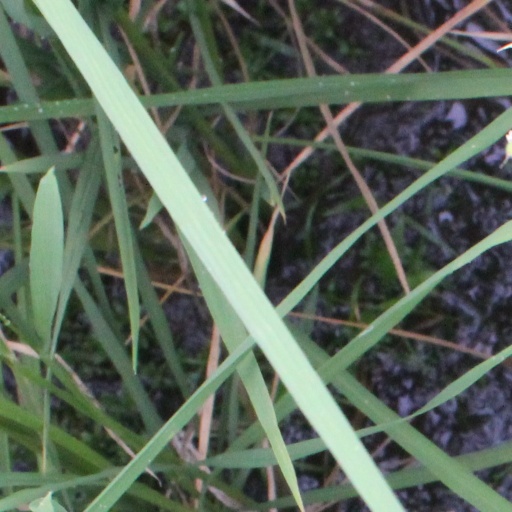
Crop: rice